Swift (lunar crater)

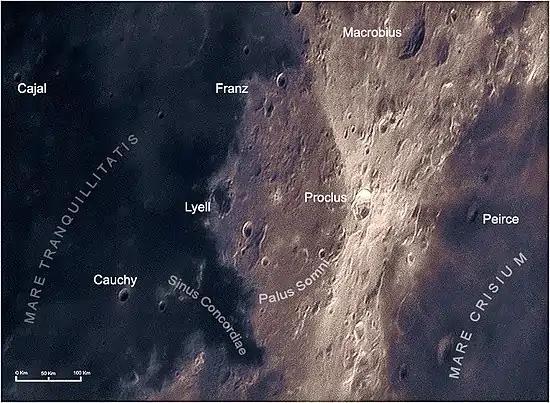
The crater area in selenochromatic format

Swift is a small lunar impact crater located in the northwestern part of the Mare Crisium, in the northeast part of the Moon's near side. Within two crater diameters to the south is the larger crater Peirce. It was named after American astronomer Lewis A. Swift. Swift was previously designated Peirce B.